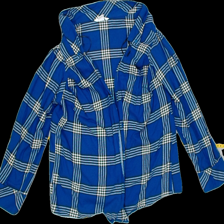
View: front
Type: Shirt
Category: Ladies
Brand: H&M
Colors: White, Blue, Black
Material: 100% cott
Pattern: Checkered print
Cut: Regular
Size: 44
Season: All
Trend: No trend
Stains: No
Price range: <50
Recommended usage: Export